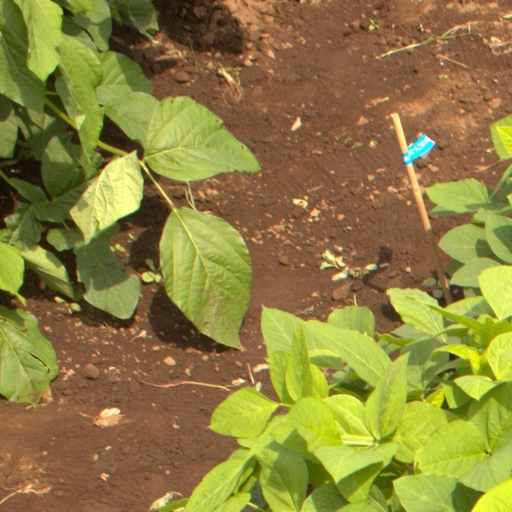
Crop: soybean